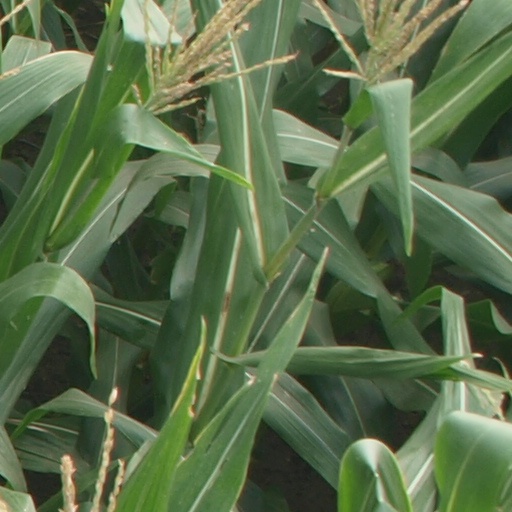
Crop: maize; corn